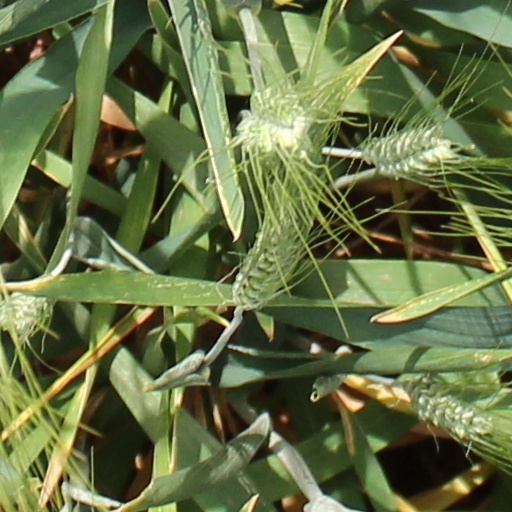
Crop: wheat